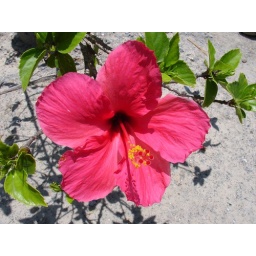
Growing in the salty sand in a hurricane devestated fishing village on the gulf coast of mexico...one tough flower.